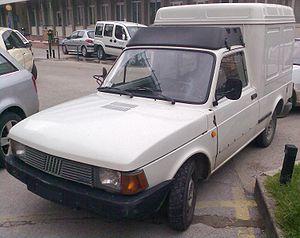
Le Fiat Fiorino est un petit fourgon utilitaire du constructeur automobile italien Fiat Professional dérivé d'une automobile de série et dont le lancement intervint en 1977.